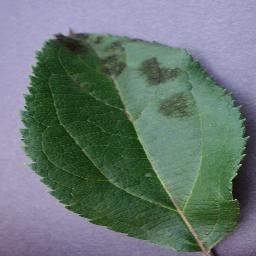
Label: Apple___Apple_scab